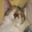
Label: cat